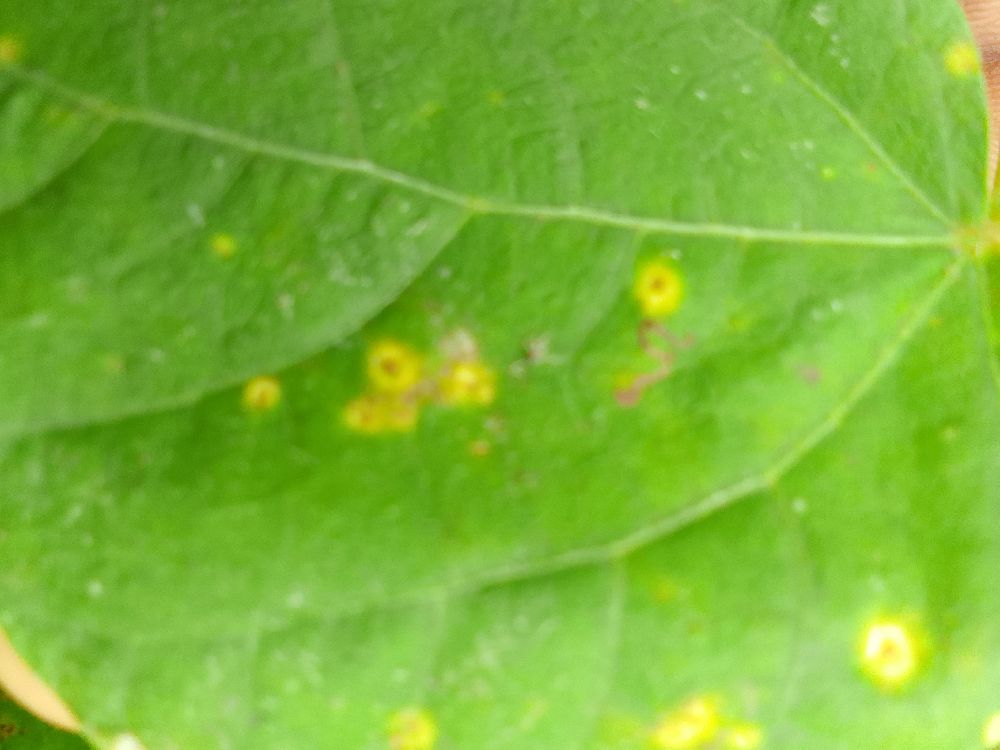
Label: rust